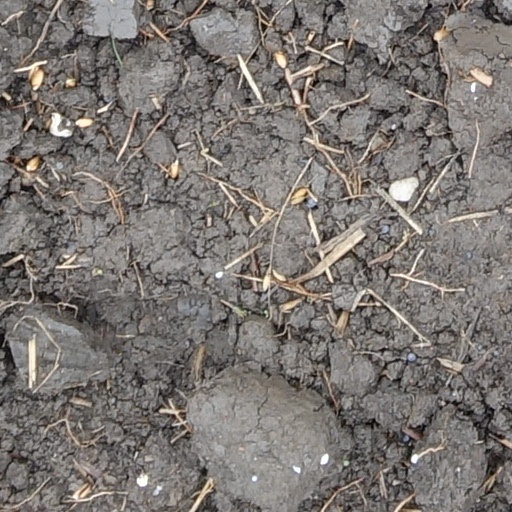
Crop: wheat